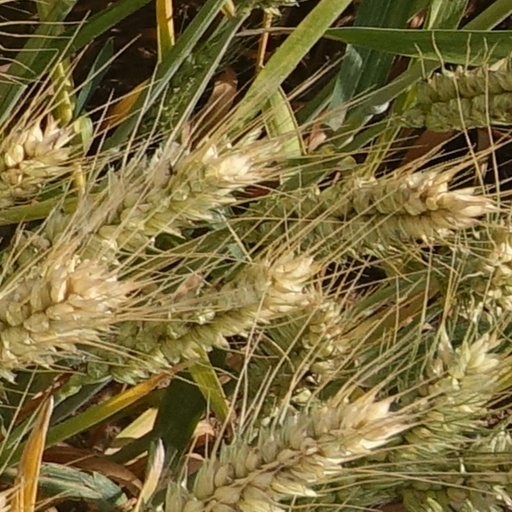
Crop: wheat